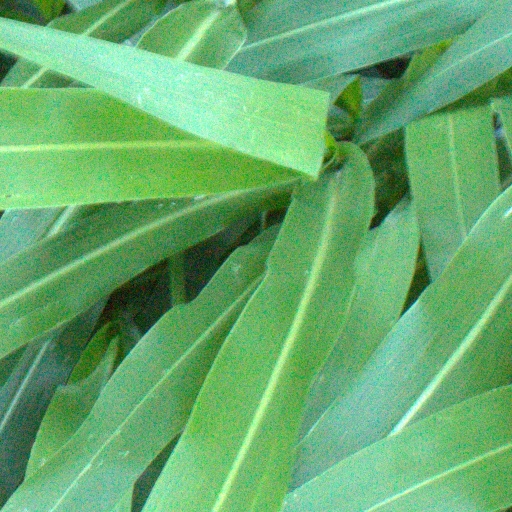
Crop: sorghum